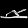
Label: Sandal